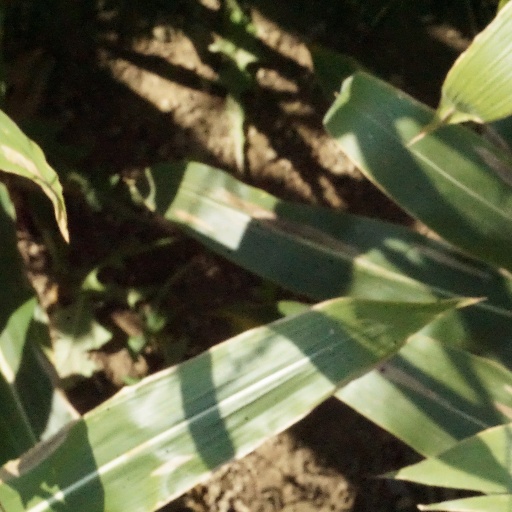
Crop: maize; corn